Robert II of France

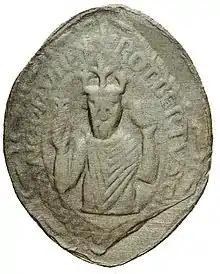
Seal of King Robert II

Robert II ( 972 – 20 July 1031), called the Pious or the Wise, was King of the Franks from 996 to 1031, the second from the Capetian dynasty. Crowned Junior King in 987, he assisted his father on military matters (notably during the two sieges of Laon, in 988 and 991). His solid education, provided by Gerbert of Aurillac (the future Pope Sylvester II) in Reims, allowed him to deal with religious questions of which he quickly became the guarantor (he headed the Council of Saint-Basle de Verzy in 991 and that of Chelles in 994). Continuing the political work of his father, after becoming sole ruler in 996, he managed to maintain the alliance with the Duchy of Normandy and the County of Anjou and thus was able to contain the ambitions of Count Odo II of Blois.